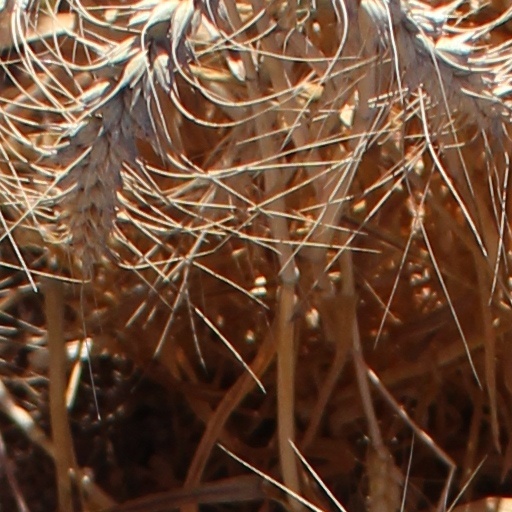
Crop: wheat